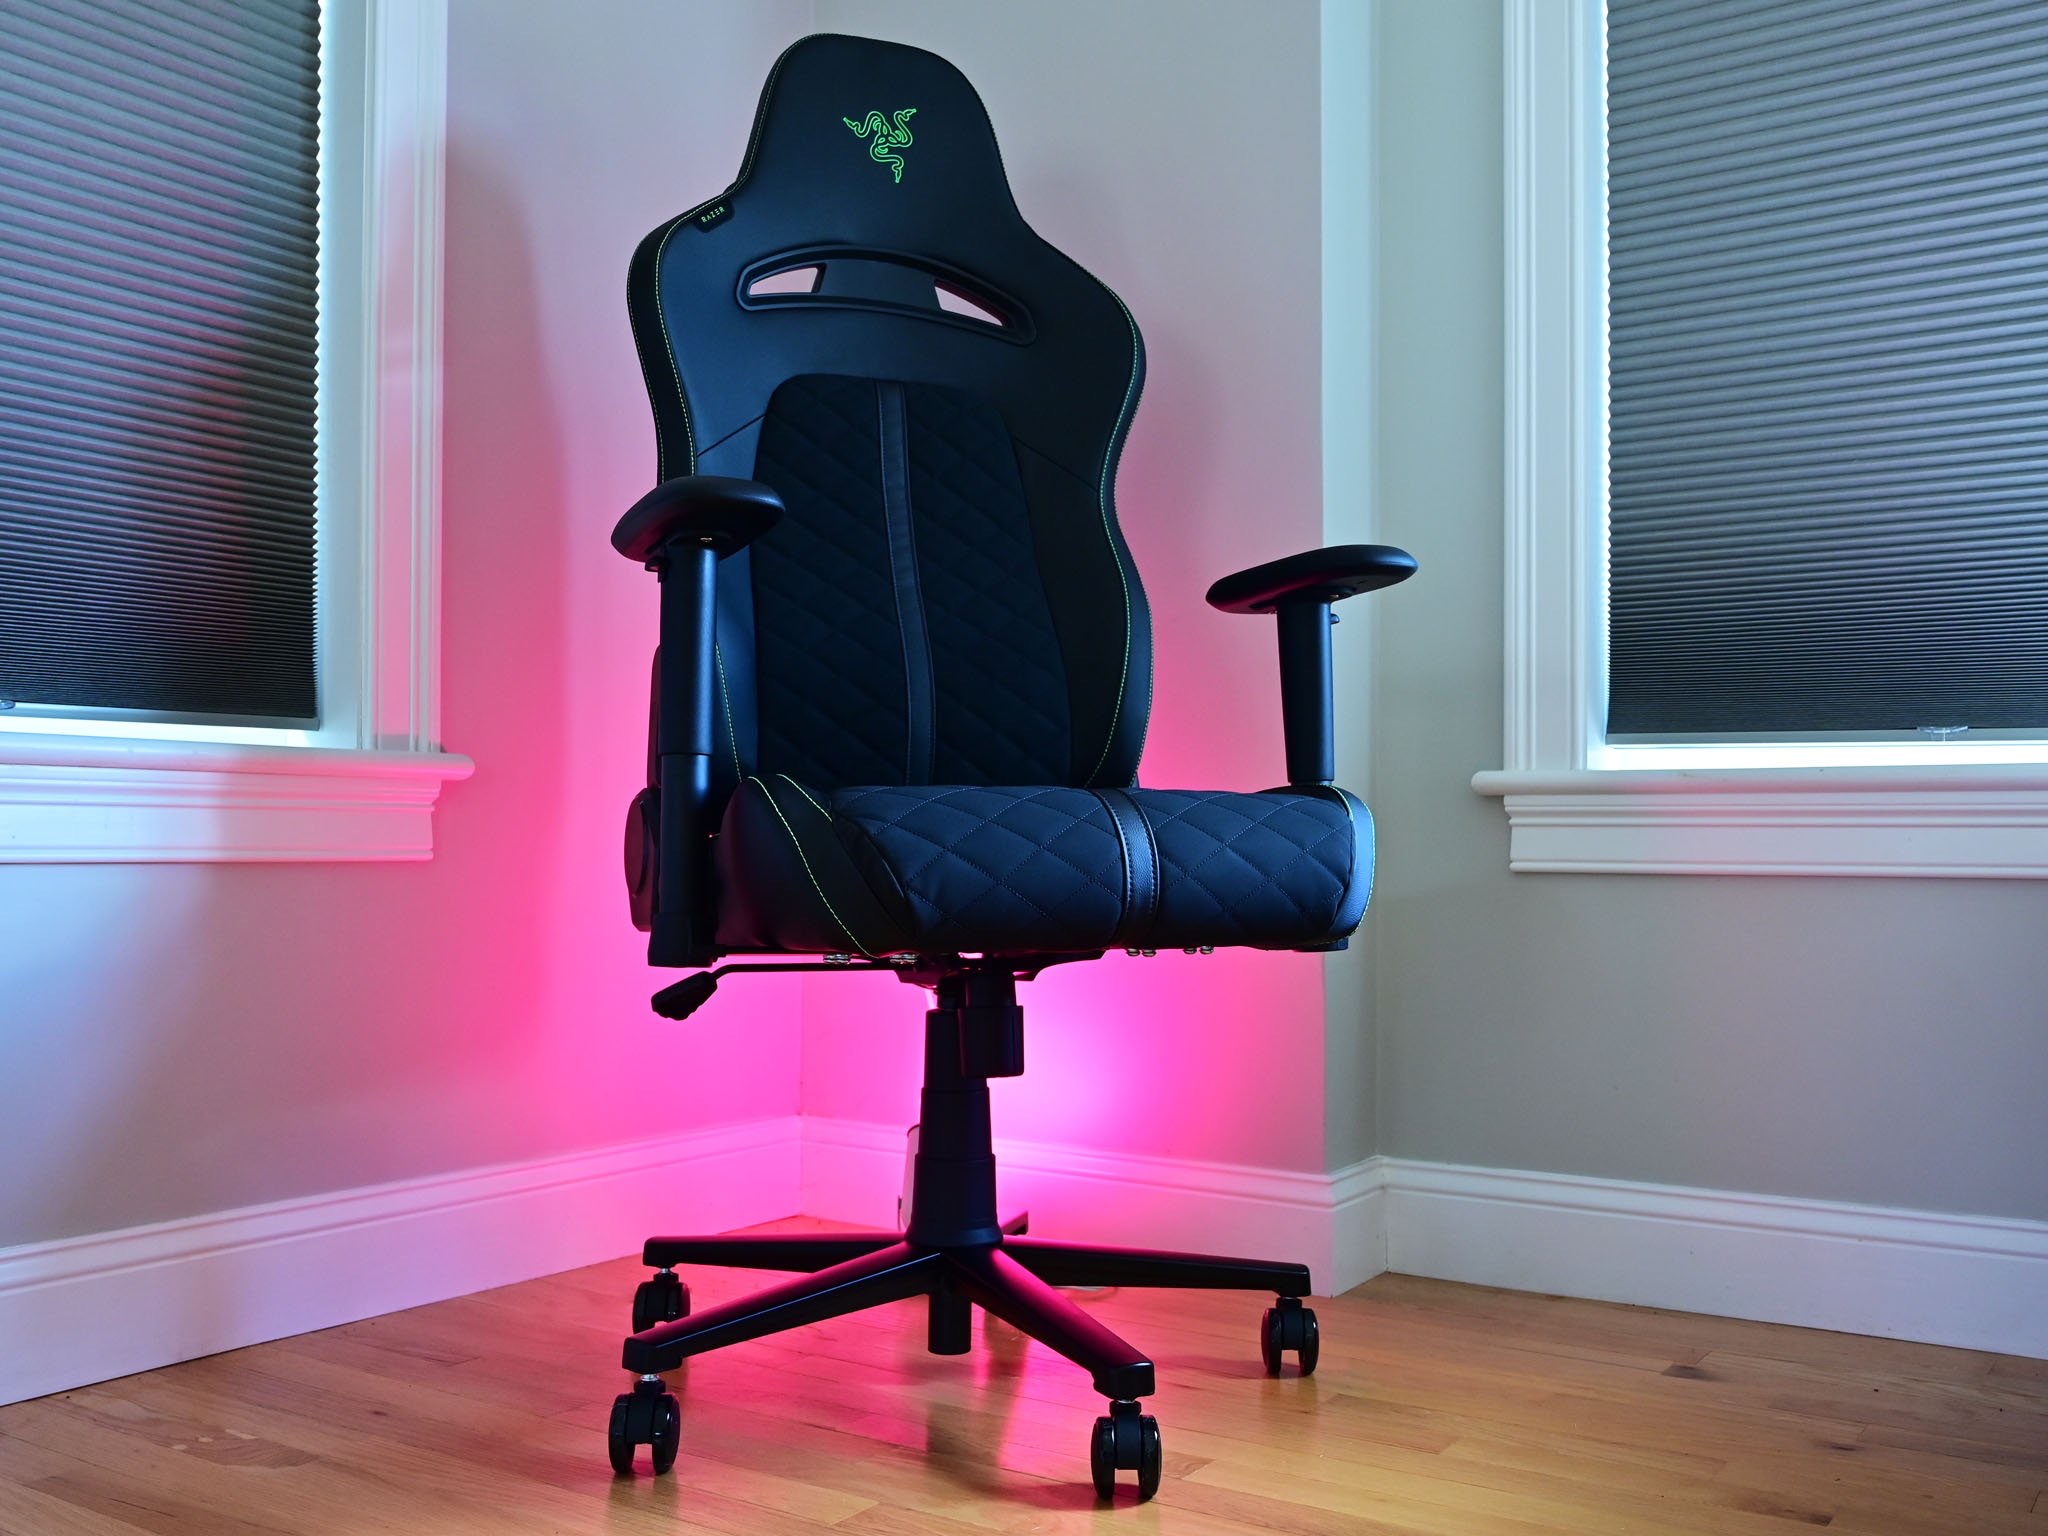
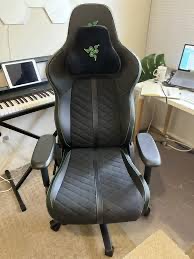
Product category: items_chair
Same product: yes